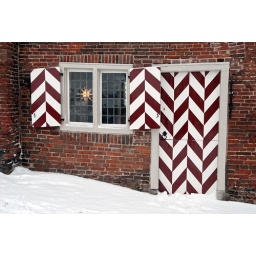
Crooked door in the sluice wall